Aleem Raza

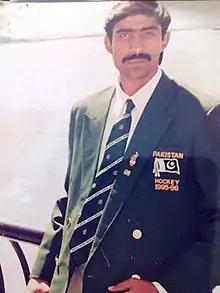
Aleem Raza Atlanta Olympics (1996)

Aleem Raza (born 1 April 1970 in Pir Mahal) is a field hockey player and former member of the Pakistan National Hockey Team. He participated in the 1996 Atlanta Olympics as a part of Pakistan's national team. He played 33 matches as a striker for Pakistan and scored 8 goals in his career. In 1995 South Asian Games Pakistan won silver medal in hockey and he was the main striker of Pakistan team. He is currently a member of selection committee at Punjab Hockey Association Pakistan.